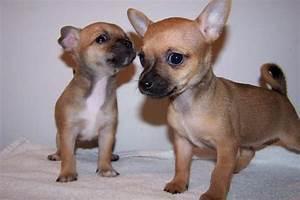
dog